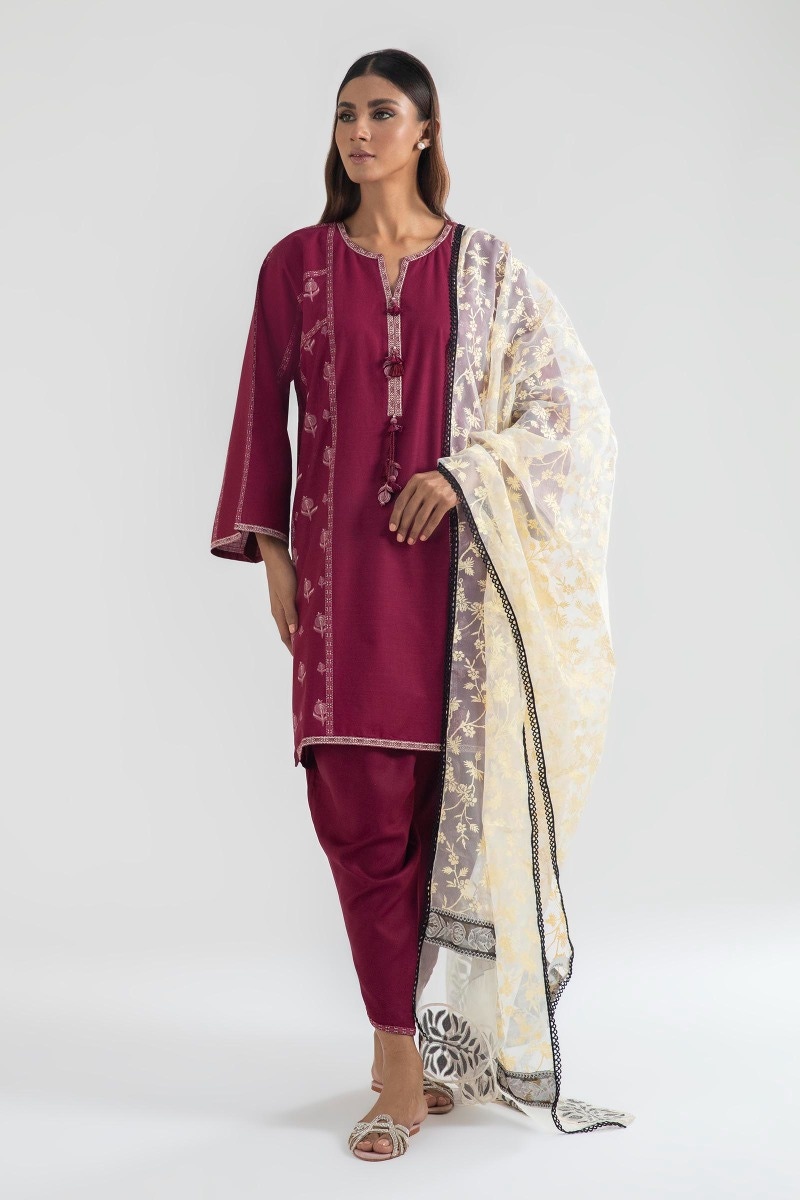
burgundy multi embroidered choli